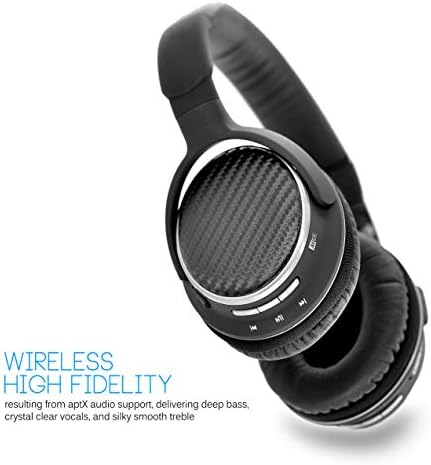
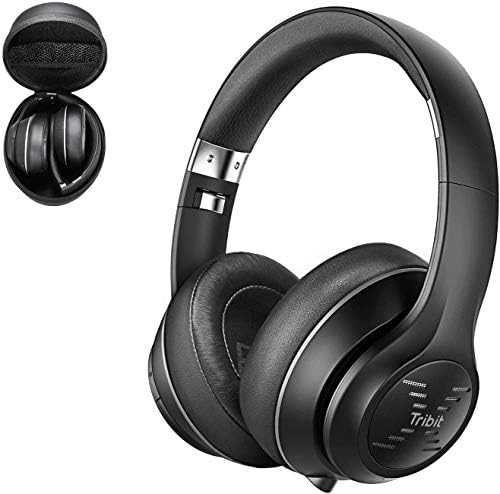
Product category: headphones
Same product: no